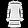
Label: Dress